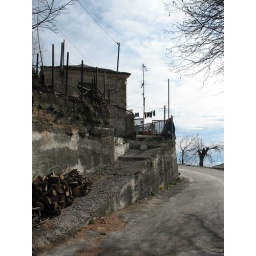
This old street really captured my attention. I liked the shape it made in contrast to the blue sky.